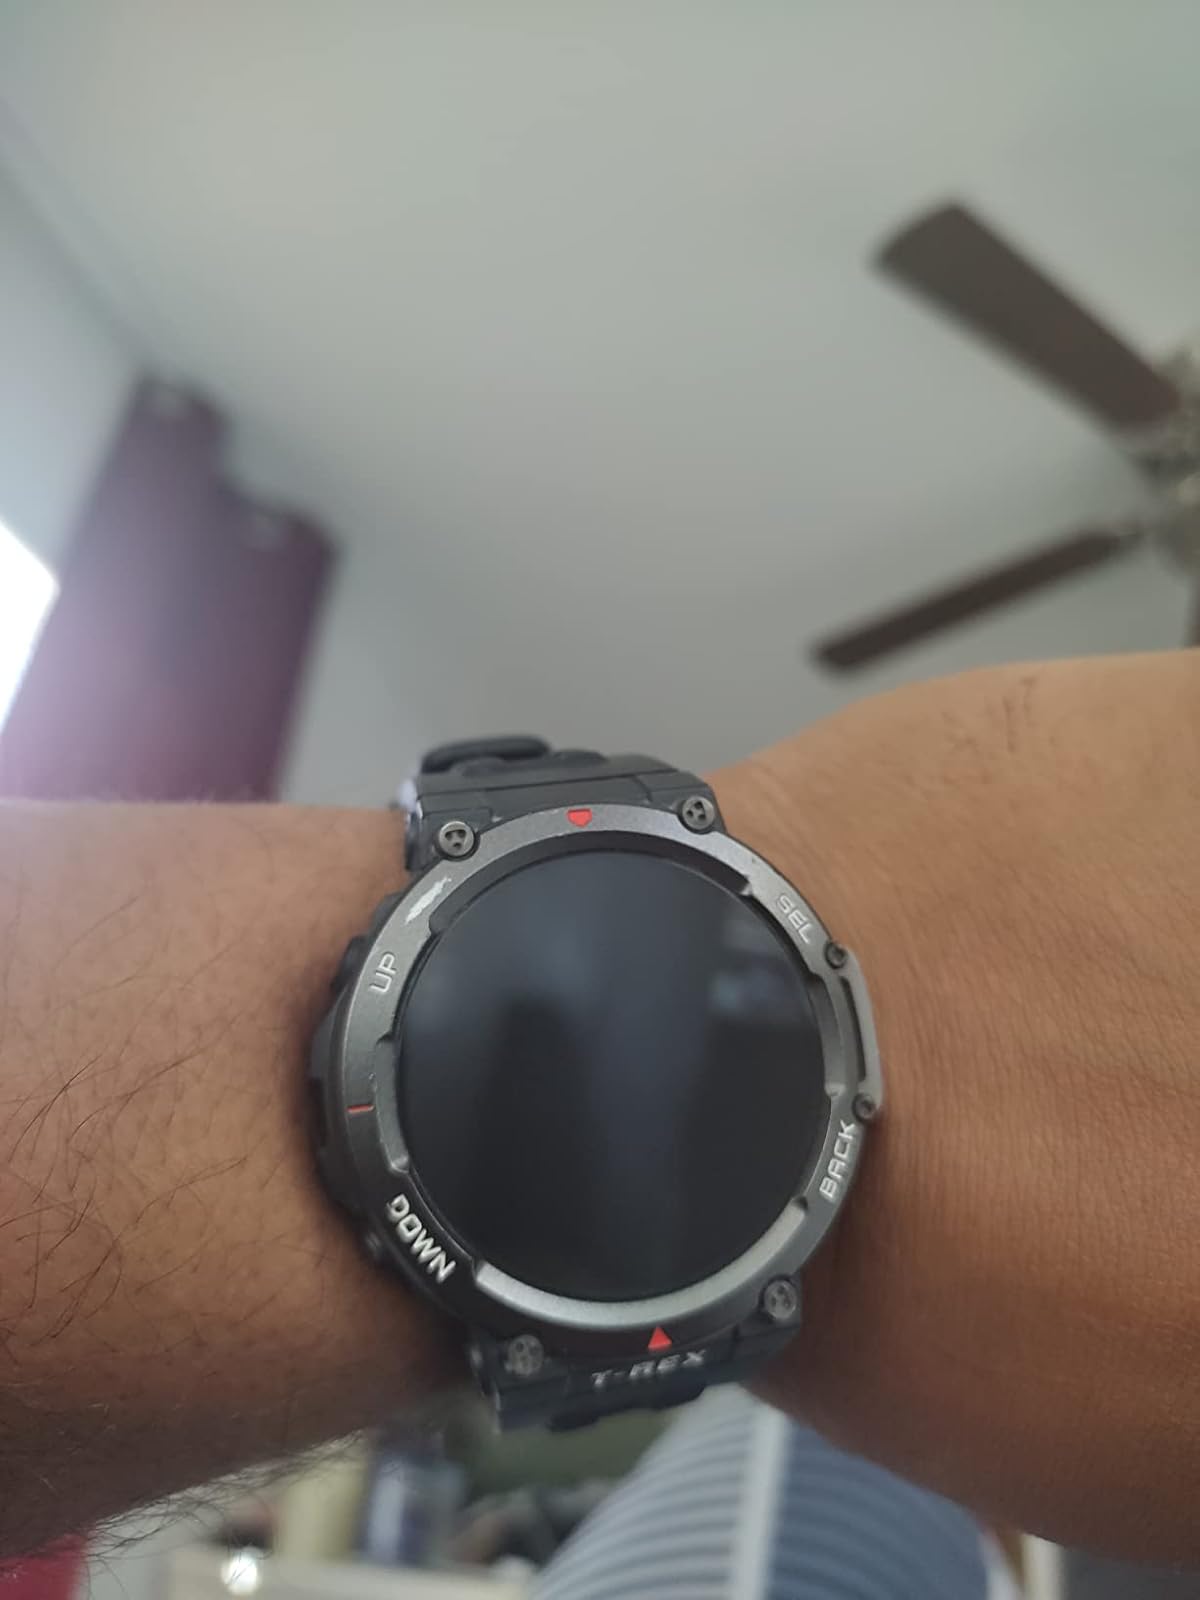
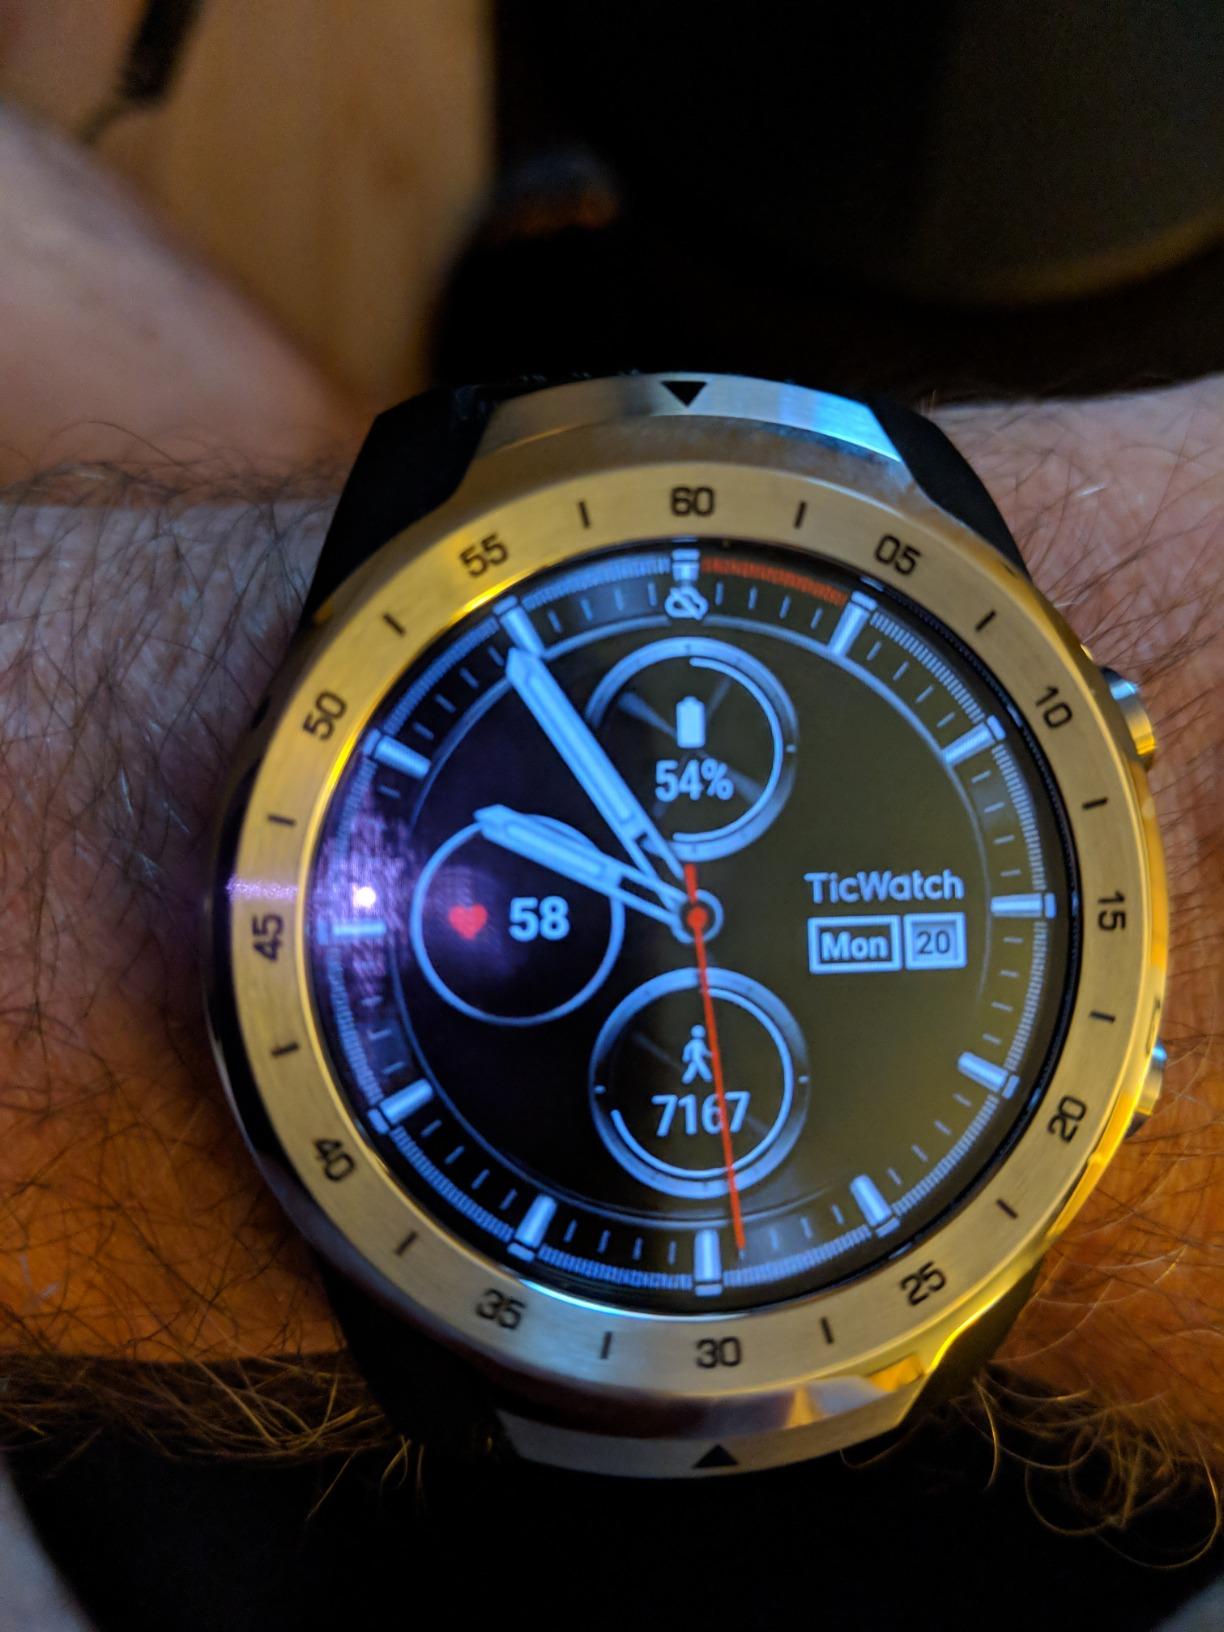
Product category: smartwatch
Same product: no